Adam Beach

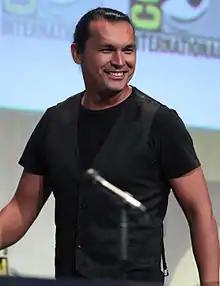
Beach at the 2015 San Diego Comic-Con

Adam Beach (born November 11, 1972) is a Canadian actor. He is best known for his roles as Victor Joseph in "Smoke Signals"; Frank Fencepost in "Dance Me Outside"; Tommy on "Walker, Texas Ranger"; Kickin' Wing in "Joe Dirt"; US Marine Corporal Ira Hayes in "Flags of Our Fathers"; Private Ben Yahzee in "Windtalkers"; Dr. Charles Eastman (Ohiyesa) in "Bury My Heart at Wounded Knee"; NYPD Detective in ""; and Officer Jim Chee in the film adaptations of "Skinwalkers", "Coyote Waits" and "A Thief of Time". He starred in the Canadian 2012–2014 series "Arctic Air" and played Slipknot in the 2016 film "Suicide Squad". He also performed as Squanto in Disney's historical drama film "". Most recently he has starred in "Hostiles" (2017) as Black Hawk and the Netflix original film "Juanita" (2019) as Jess Gardiner and Edward Nappo in Jane Campion's "The Power of the Dog".